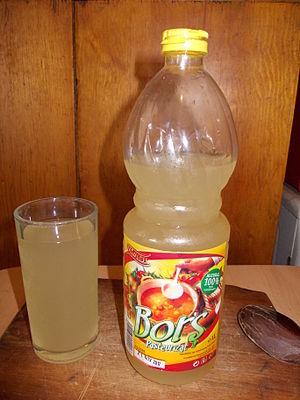
Le borș est un condiment de Roumanie et Moldavie, obtenu à partir de la fermentation de son de blé. Le borș est parfois utilisé dans des soupes de type ciorbă. Par extension, le mot borș désigne aussi en Moldavie une soupe de type ciorbă.